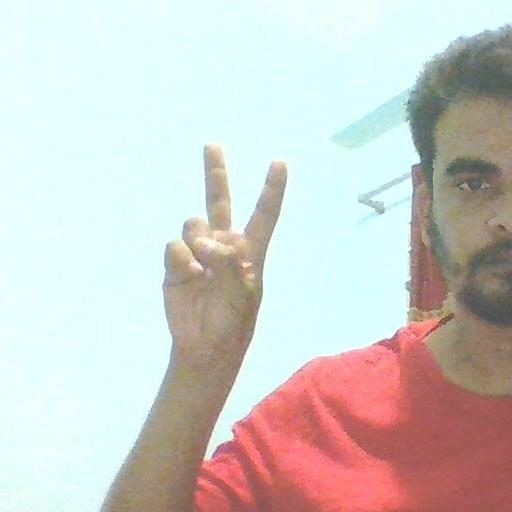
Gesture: peace